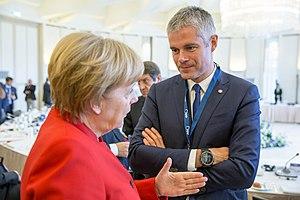
Laurent Wauquiez, né le 12 avril 1975 à Lyon, est un homme politique français.